Paisley, Renfrewshire

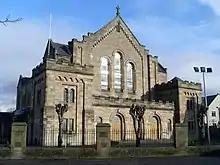
The Roman Catholic Cathedral of Saint Mirin

Paisley sits primarily on an expanse of low ground around 12 metres (40 ft) above sea level surrounding the White Cart Water, which runs through the town centre. There are some hills and ridges which have been absorbed as the town has expanded. The settlement is historically centred on Oakshaw, an area surrounding a hill to the north of the current High Street. Oakshaw is a conservation area, and on the high ground many of Paisley's significant buildings can be found, such as the High Kirk, the Coats Observatory and the former John Neilson Institution, which was once a school and is now converted into residential flats.